Bird (1988 film)

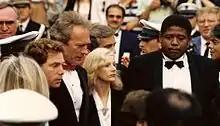
Clint Eastwood with actors Michael Zelniker and Forest Whitaker, and then-partner Sondra Locke, promoting the film at the 1988 Cannes Film Festival.

"Bird" received a positive reception from critics, scoring a 77% "Fresh" rating on Rotten Tomatoes from 26 reviews. Whitaker's performance as Parker earned positive notices and honors including the Best Actor award at the 1988 Cannes Film Festival and a Golden Globe nomination. Eastwood was awarded the Golden Globe for Best Director. The film won the Grand Prix of the Belgian Film Critics Association and the Academy Award for Best Sound (Les Fresholtz, Dick Alexander, Vern Poore, Willie Burton).